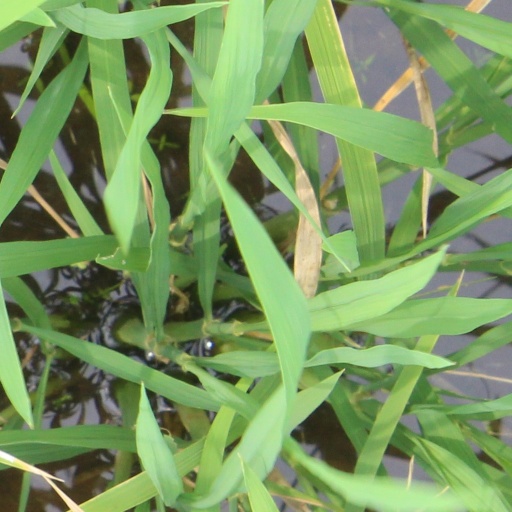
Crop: rice